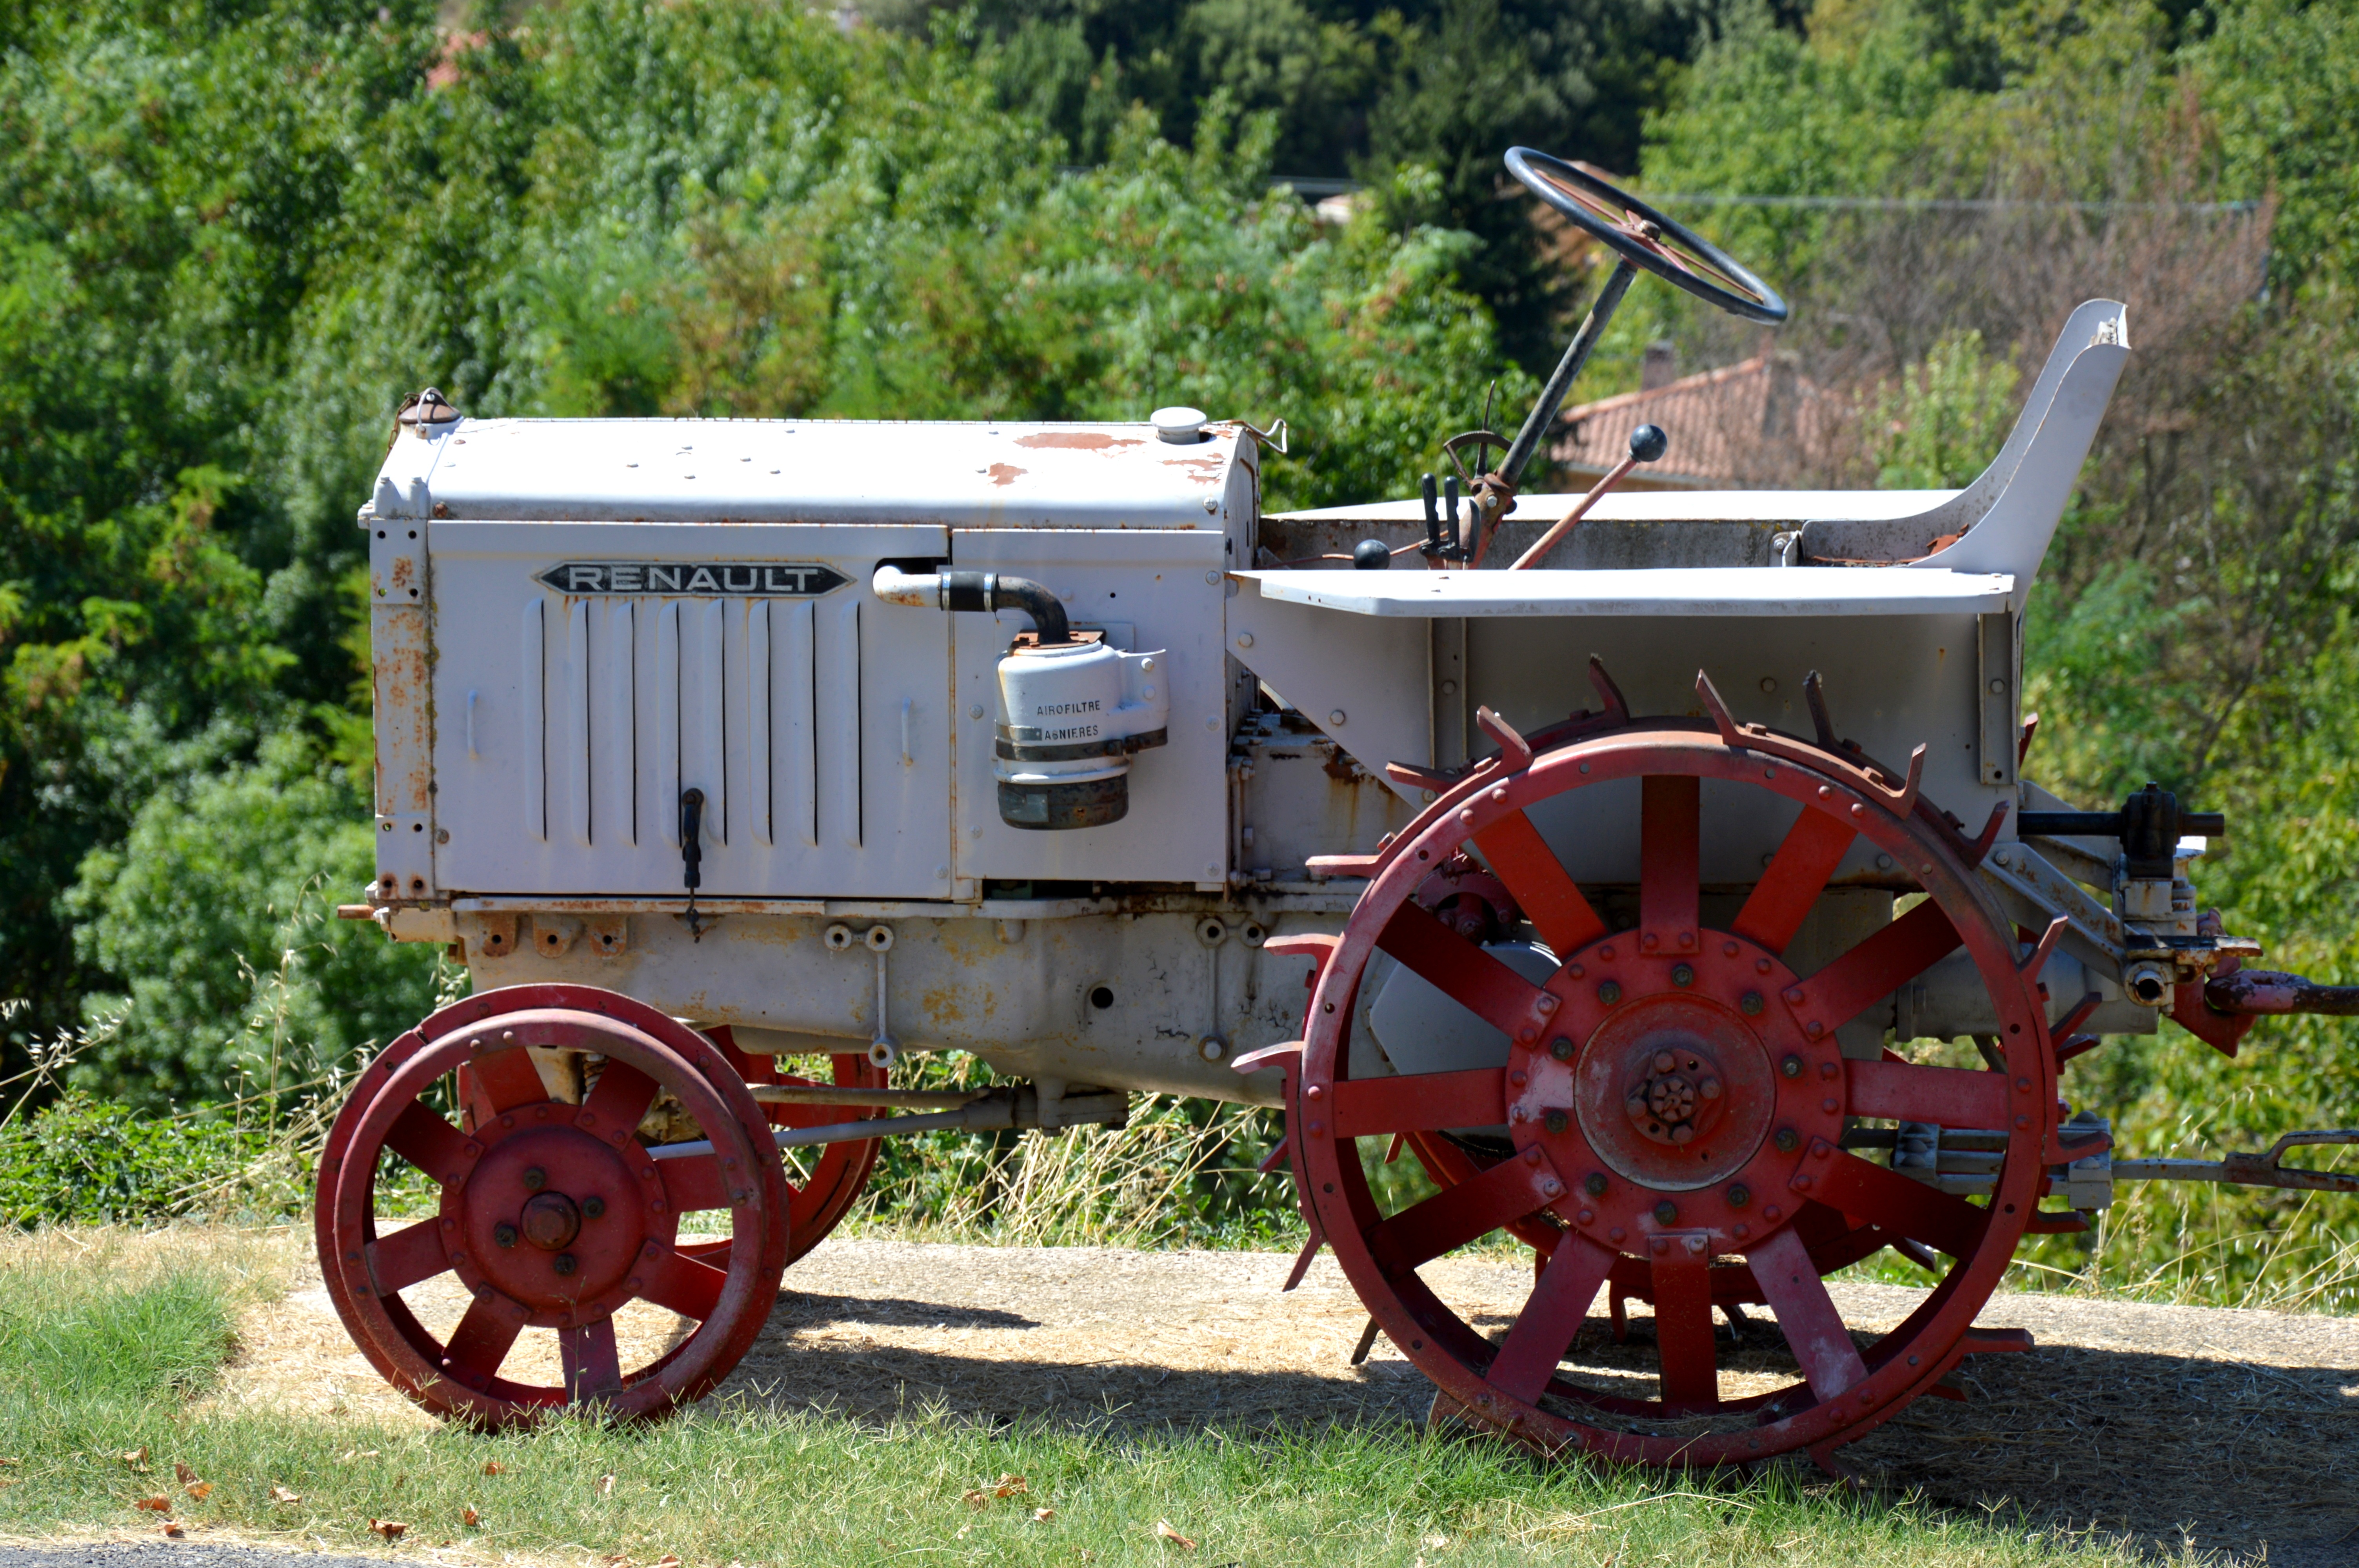
tractor, wheel, transport, vehicle, steam engine, renault, agricultural machinery, man made object, automotive engine part